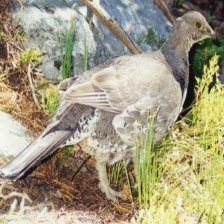
Species: BLUE GROUSE
Scientific name: DENDRAGAPUS OBSCURUS
ImageNet parent category: black_grouse